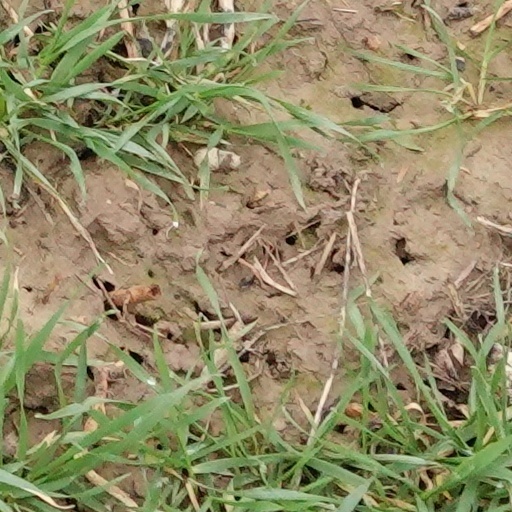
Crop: wheat